Saint-Michel de Grandmont Priory

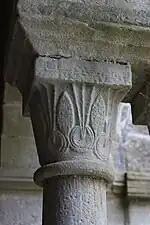
A capital in the monastery.

Established in 1128, it is a listed monument. The Priory is now maintained by “Les Amis du Prieure Saint Michel de Grandmont”, a non-profit-making association.